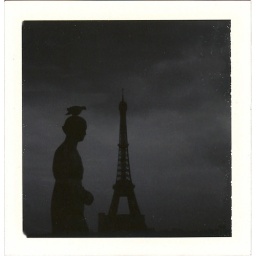
A bird on the head is worth two in the bag